Cynthia Jenkins

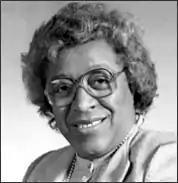
Cynthia Jenkins

Cynthia Jenkins (July 21, 1924 – October 31, 2001) was an American librarian, community activist, and politician from New York.